Describe the emotion expressed in this image:  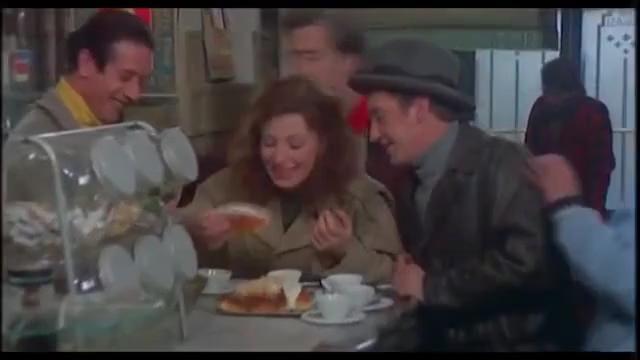
This person displays Fear, valence and arousal with high intensity.